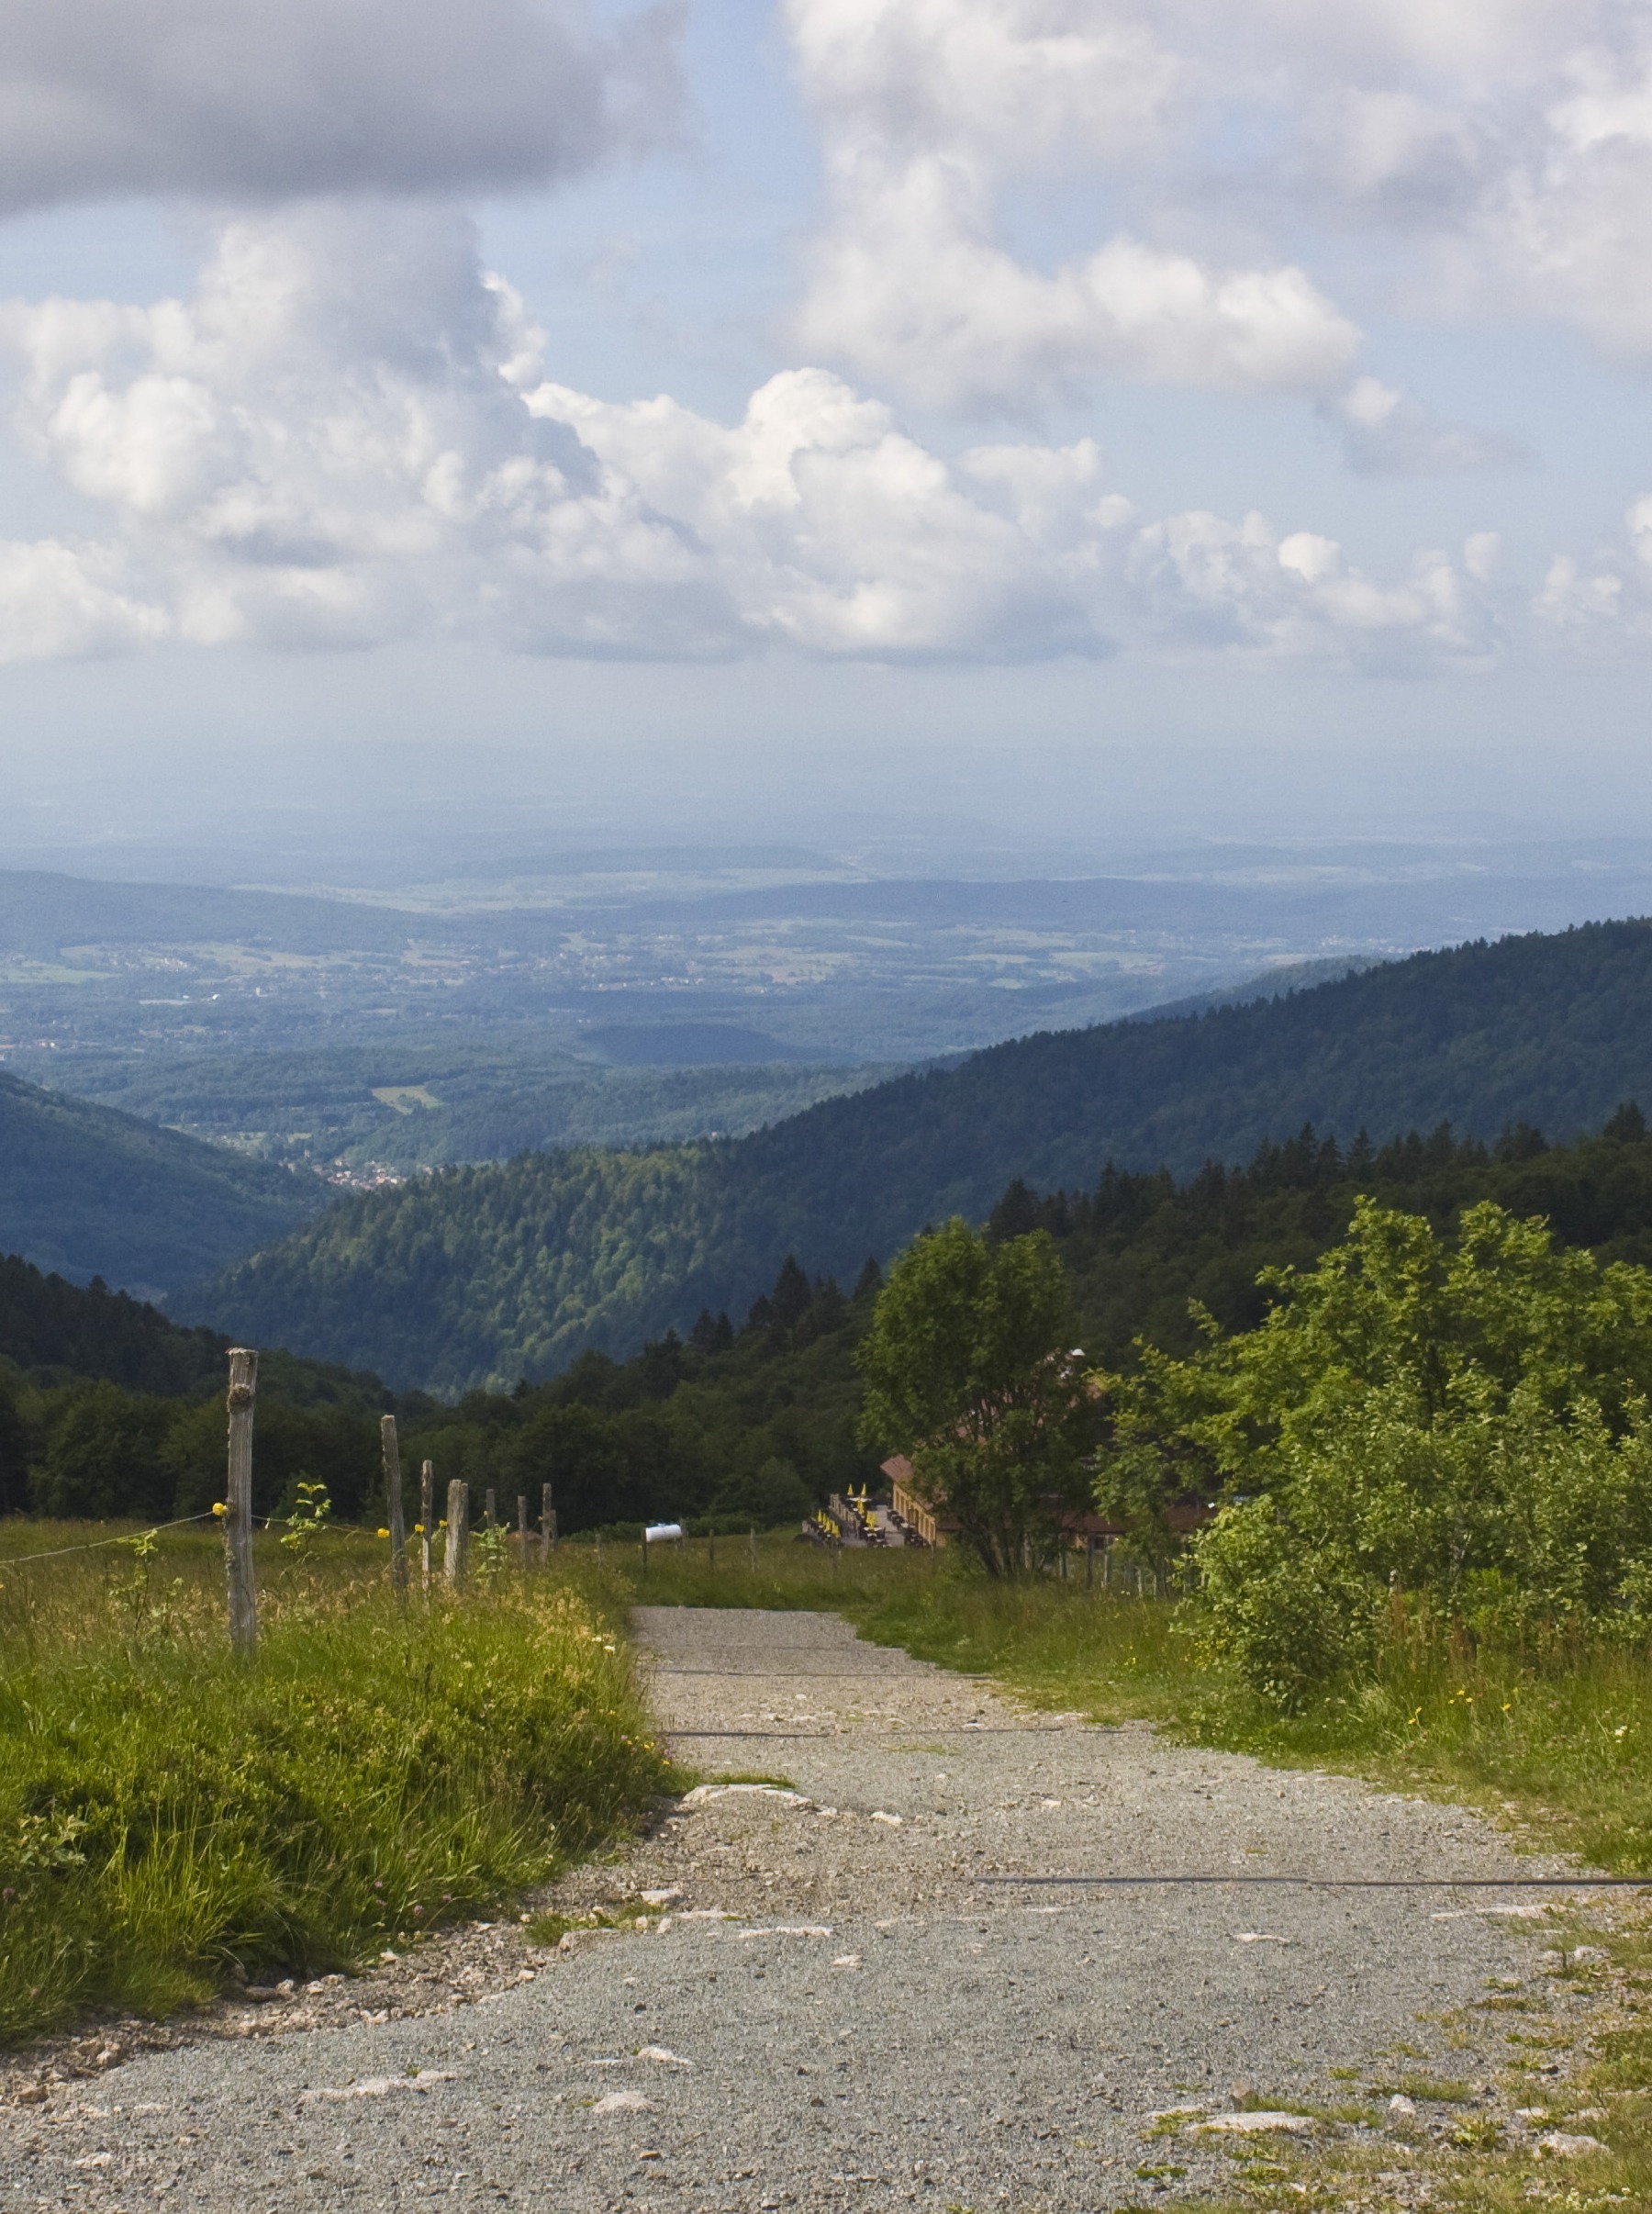
landscape, sea, walking, mountain, cloud, road, trail, meadow, hill, lake, valley, mountain range, reservoir, highland, ridge, height, plateau, way, wide, fell, loch, vosges, rural area, landform, mountain pass, geographical feature, mountainous landforms